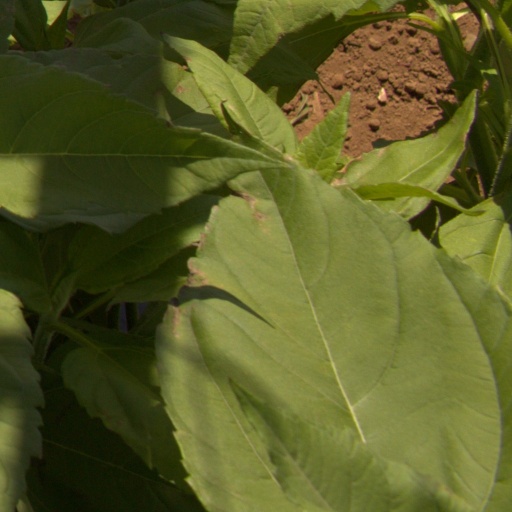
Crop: Jerusalem artichoke